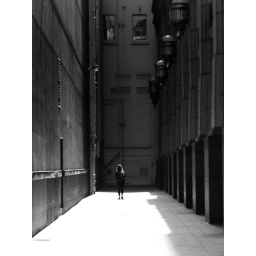
Lonely girl walking down empty laneway in Melbourne.